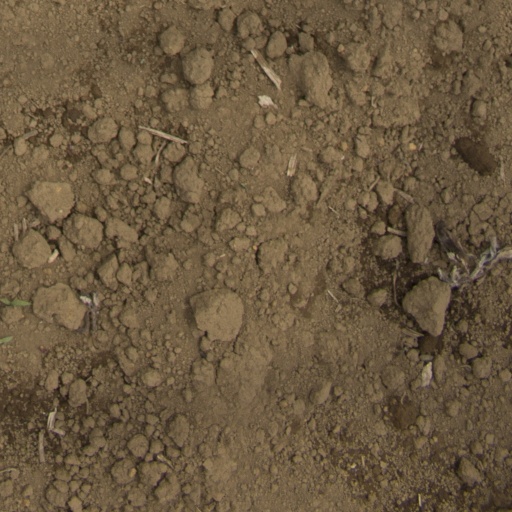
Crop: Jerusalem artichoke